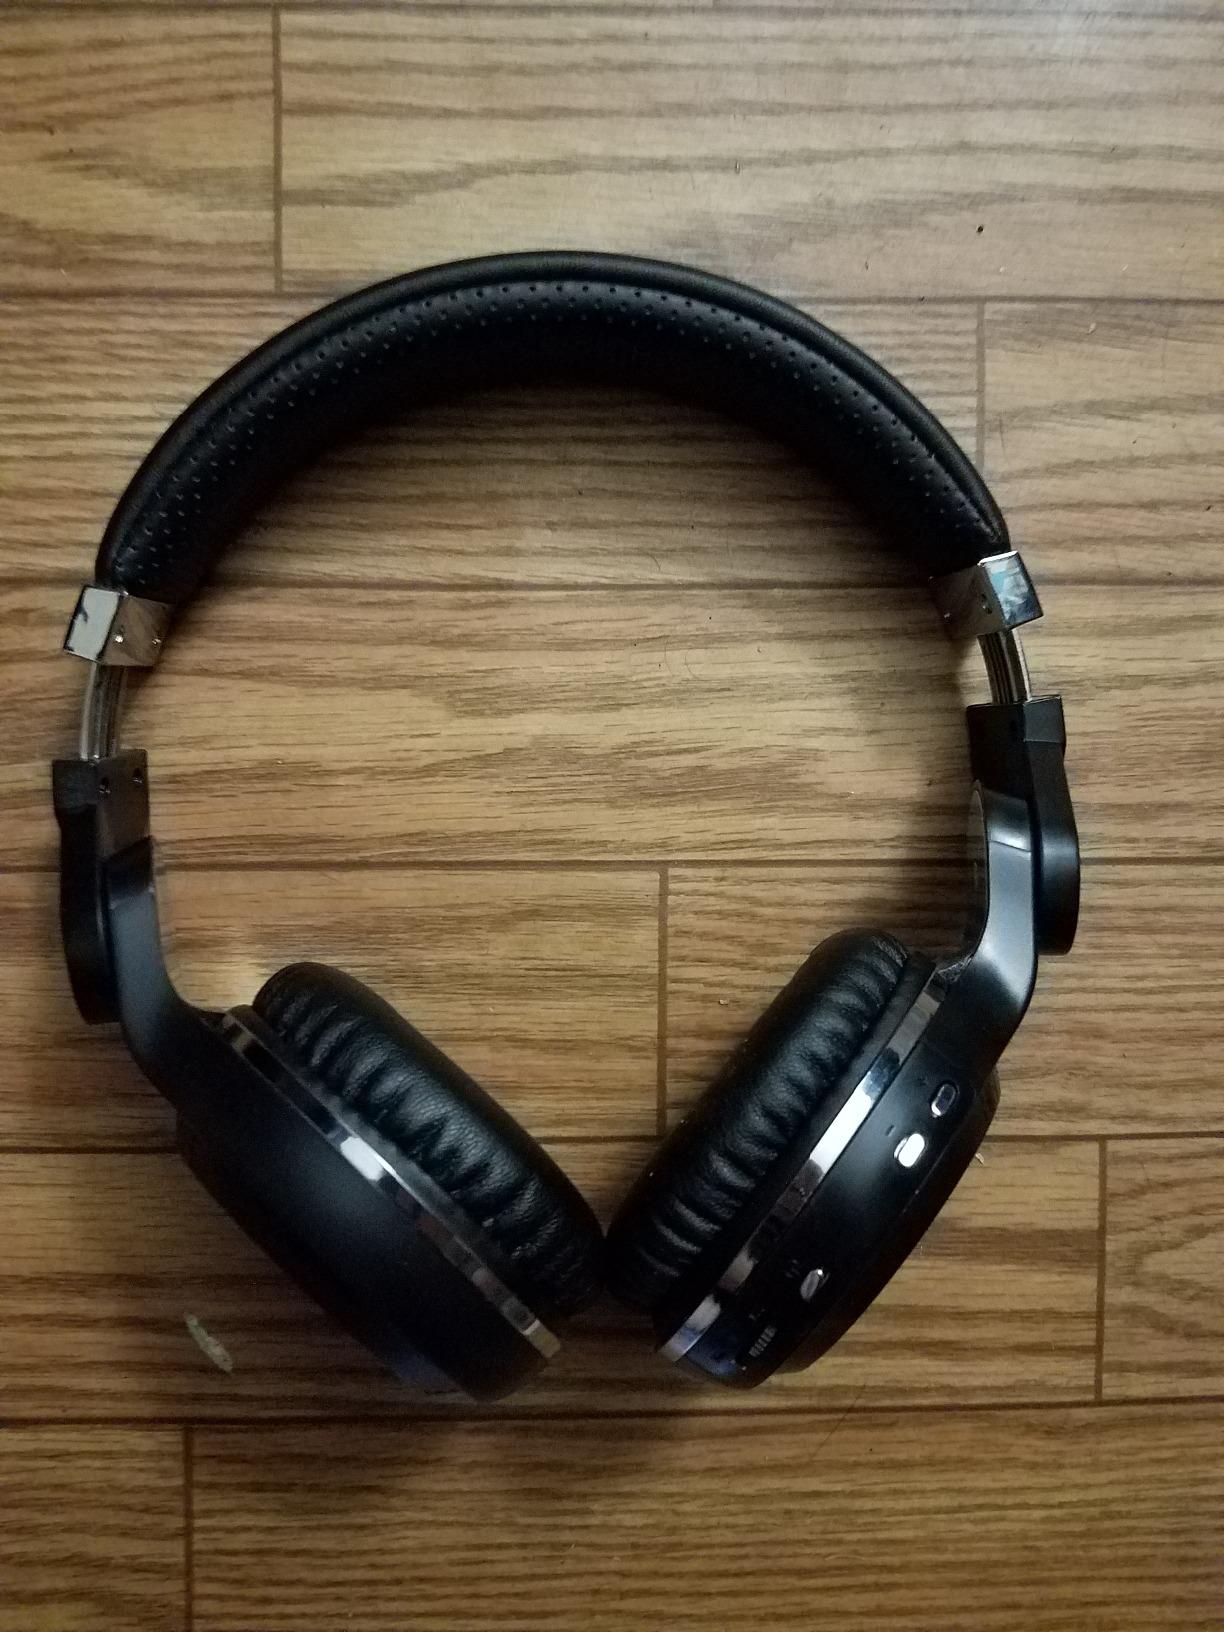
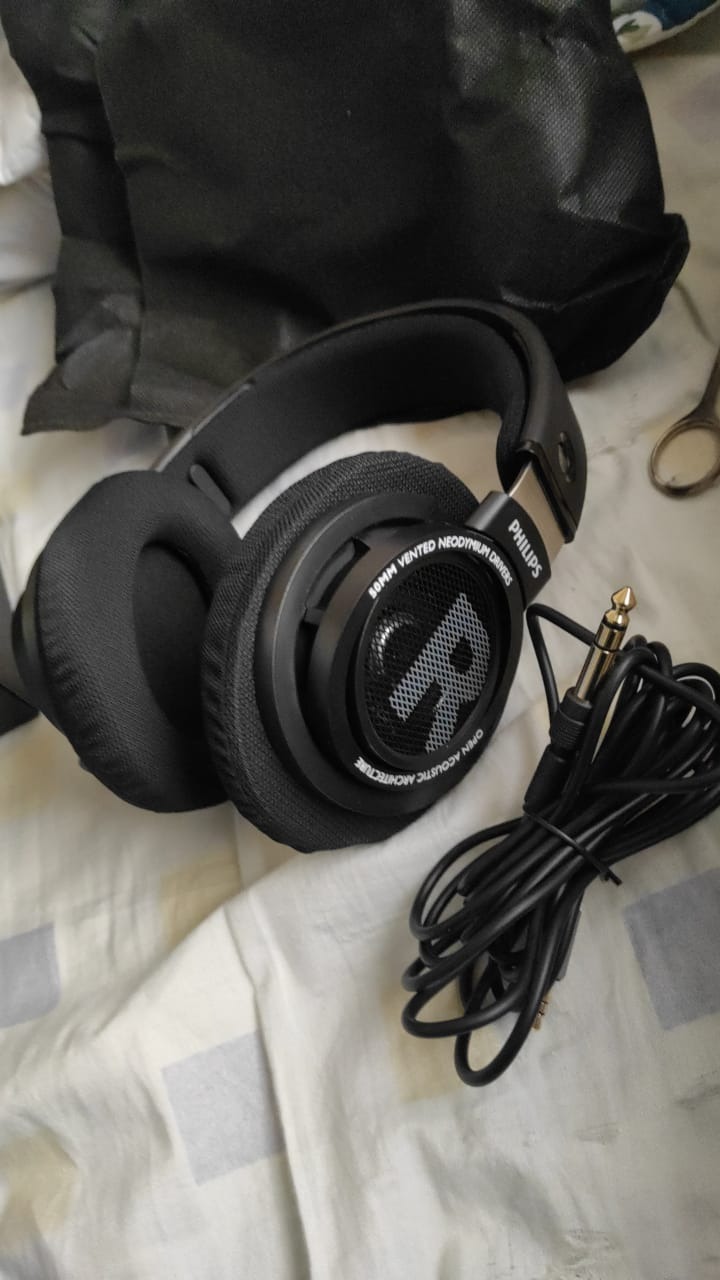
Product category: headphones
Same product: no